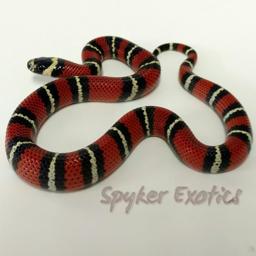
Animal: snakes